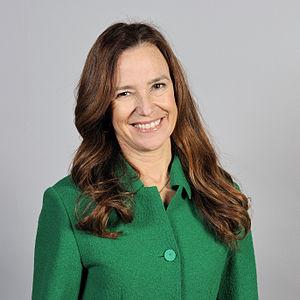
María Teresa Jiménez-Becerril Barrio, née le 24 juillet 1961, est une femme politique espagnole membre du Parti populaire.